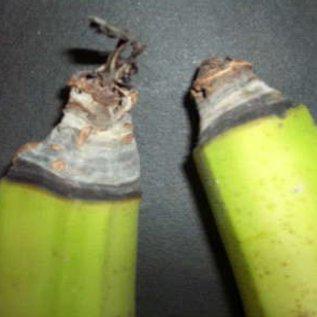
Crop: unknown
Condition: banana_banana_cigar_end_rot